Alluvial plain

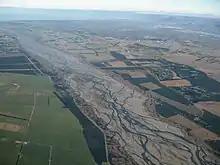
Floodplain (centre) within the alluvial plain of the Waimakariri River, New Zealand (part of the Canterbury Plains).

An alluvial plain is a plain (an essentially flat landform) created by the deposition of sediment over a long period by one or more rivers coming from highland regions, from which alluvial soil forms. A "floodplain" is part of the process, being the smaller area over which the rivers flood at a particular time. In contrast, the alluvial plain is the larger area representing the region over which the floodplains have shifted over geological time.